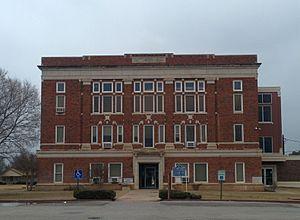
La ville américaine de Hollis est le siège du comté de Harmon, dans l’État d’Oklahoma. Lors du recensement de 2010, elle comptait 2 606 habitants.
Le comté de Harmon est un comté situé dans l'ouest de l'État de l'Oklahoma aux États-Unis. Le siège du comté est Hollis. Selon le recensement de 2000, sa population est de 3 283 habitants.